Potato babka

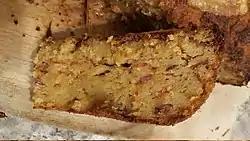
Babka ziemniaczana made according to traditional recipe from the Polish region of Podlasie, cross section.

Potato babka is a savoury dish, popular especially in Belarus and northeastern Poland, where it is known as babka ziemniaczana. It is made from grated potatoes, eggs, onions, and pieces of smoked, boiled or fried bacon and (especially in Poland) sausage. It is oven-baked in a crock, and often served with a sauce of sour cream and pork flitch. Depending on recipe and cooking method, it may be either a flaky potato pie or a heavy potato pudding.